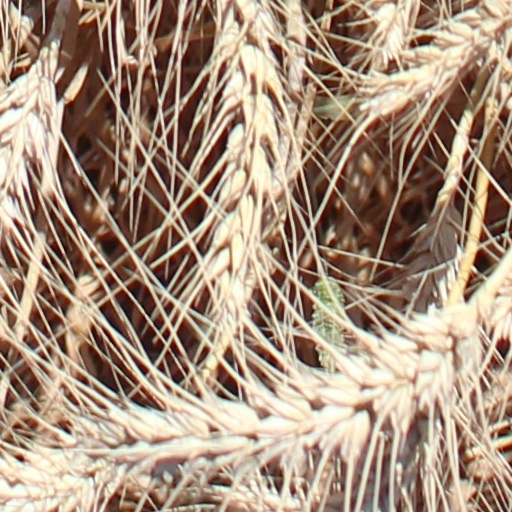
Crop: wheat